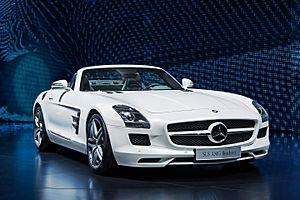
La Mercedes-Benz SLS AMG Roadster de 2011 au salon de l'automobile de Francfort - Édition 2011.